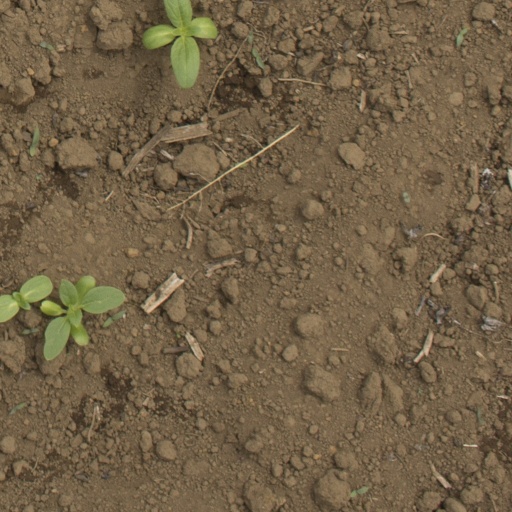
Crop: Jerusalem artichoke